Chicago Air Shower Array

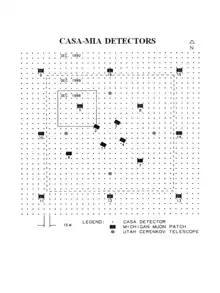
Plan view of the CASA-MIA detectors at Dugway Proving Grounds in Utah, USA. CASA consisted of 1089 scintillation detectors on a square 15 m x 15 m grid. MIA consisted of 1024 scintillation counters arranged in 16 patches. Five small Cherenkov telescopes were co-located at the site and used for angular alignment.

CASA was built to study the possibility of astrophysical sources of ultra high energy (UHE, E > 100 TeV) gamma-ray emission (see Science below). Gamma rays at these energies interact in the Earth's atmosphere to create an extensive air shower that propagates to the Earth's surface. At the surface, the shower consists predominantly of electrons/positrons, low-energy gamma rays, muons, and some hadrons, with a typical footprint on the ground of 50–100 m. (There is also a component of Cherenkov radiation reaching the ground that can be recorded by imaging atmospheric Cherenkov telescopes). An air shower array is a distributed set of particle detectors (scintillation detector, water Cherenkov detectors, etc.) spread out on the ground to record the passage of the shower particles. The primary particle direction is estimated from the relative arrival time of the shower hitting each detector; the primary particle energy is estimated from the number of particles recorded in each detector and from the lateral distribution of those measurements.